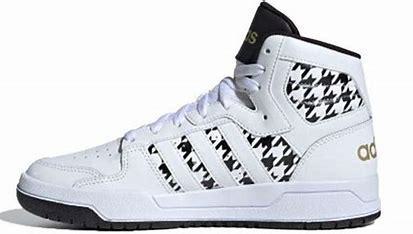
Brand: adidas
Model: neo Adidas NEO Entrap